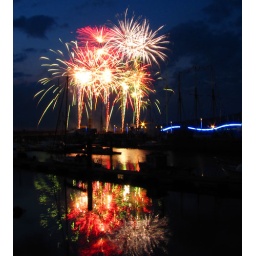
A burst of fireworks over the harbour with a tall ship silhouetted against the night sky at Whitehaven Festival 2010.